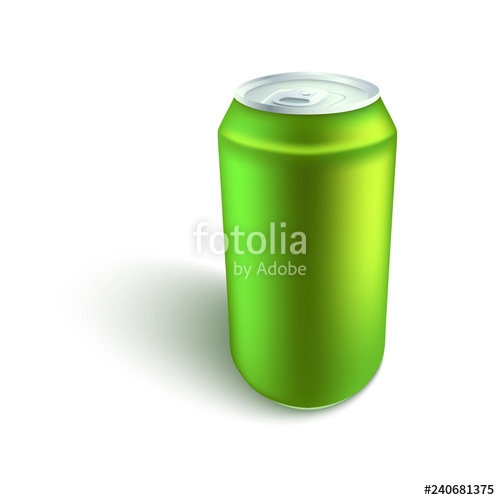
Label: metal